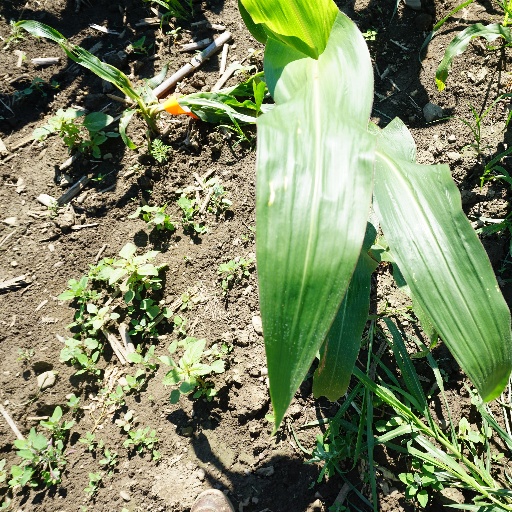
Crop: maize; corn